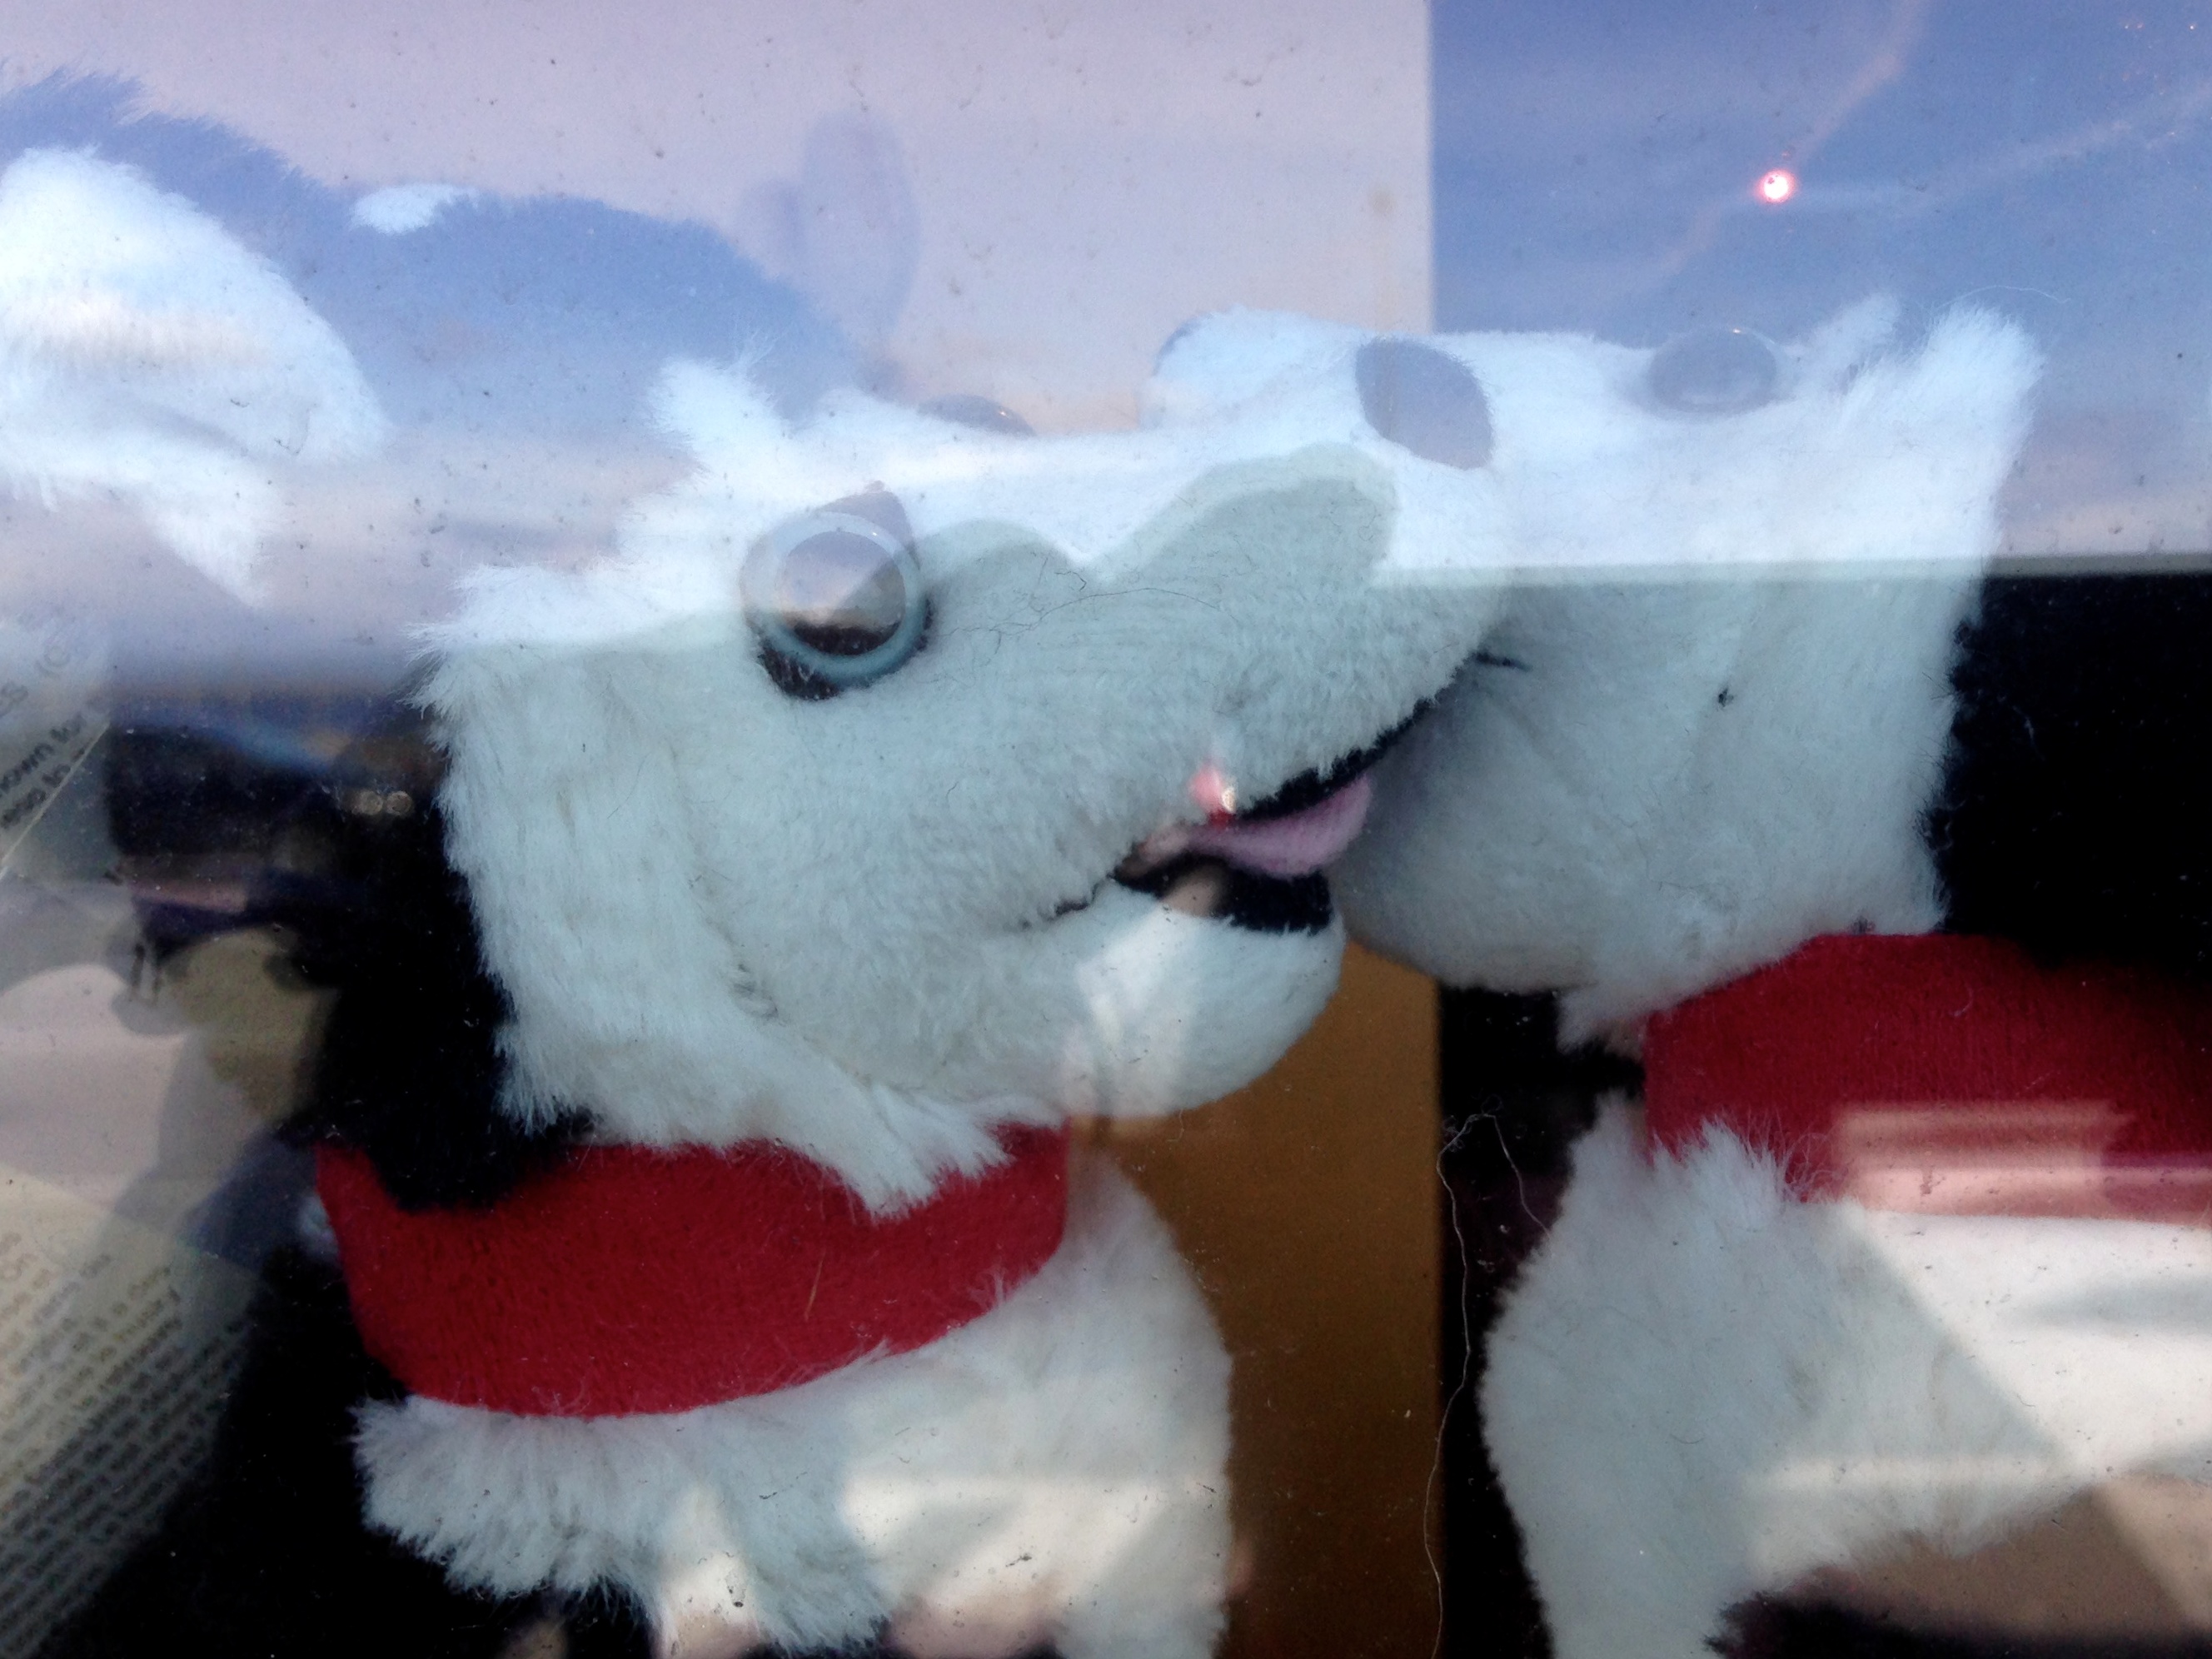
snow, toy, santa claus, stuffed toy, fictional character